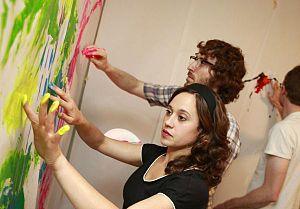
La peinture au doigt est un mode utilisant les doigts pour poser la peinture. Présentée généralement en pots la peinture est utilisé par les jeunes enfants, même si elle est parfois utilisée par les adultes pour enseigner l'art aux enfants, ou pour leur propre usage.